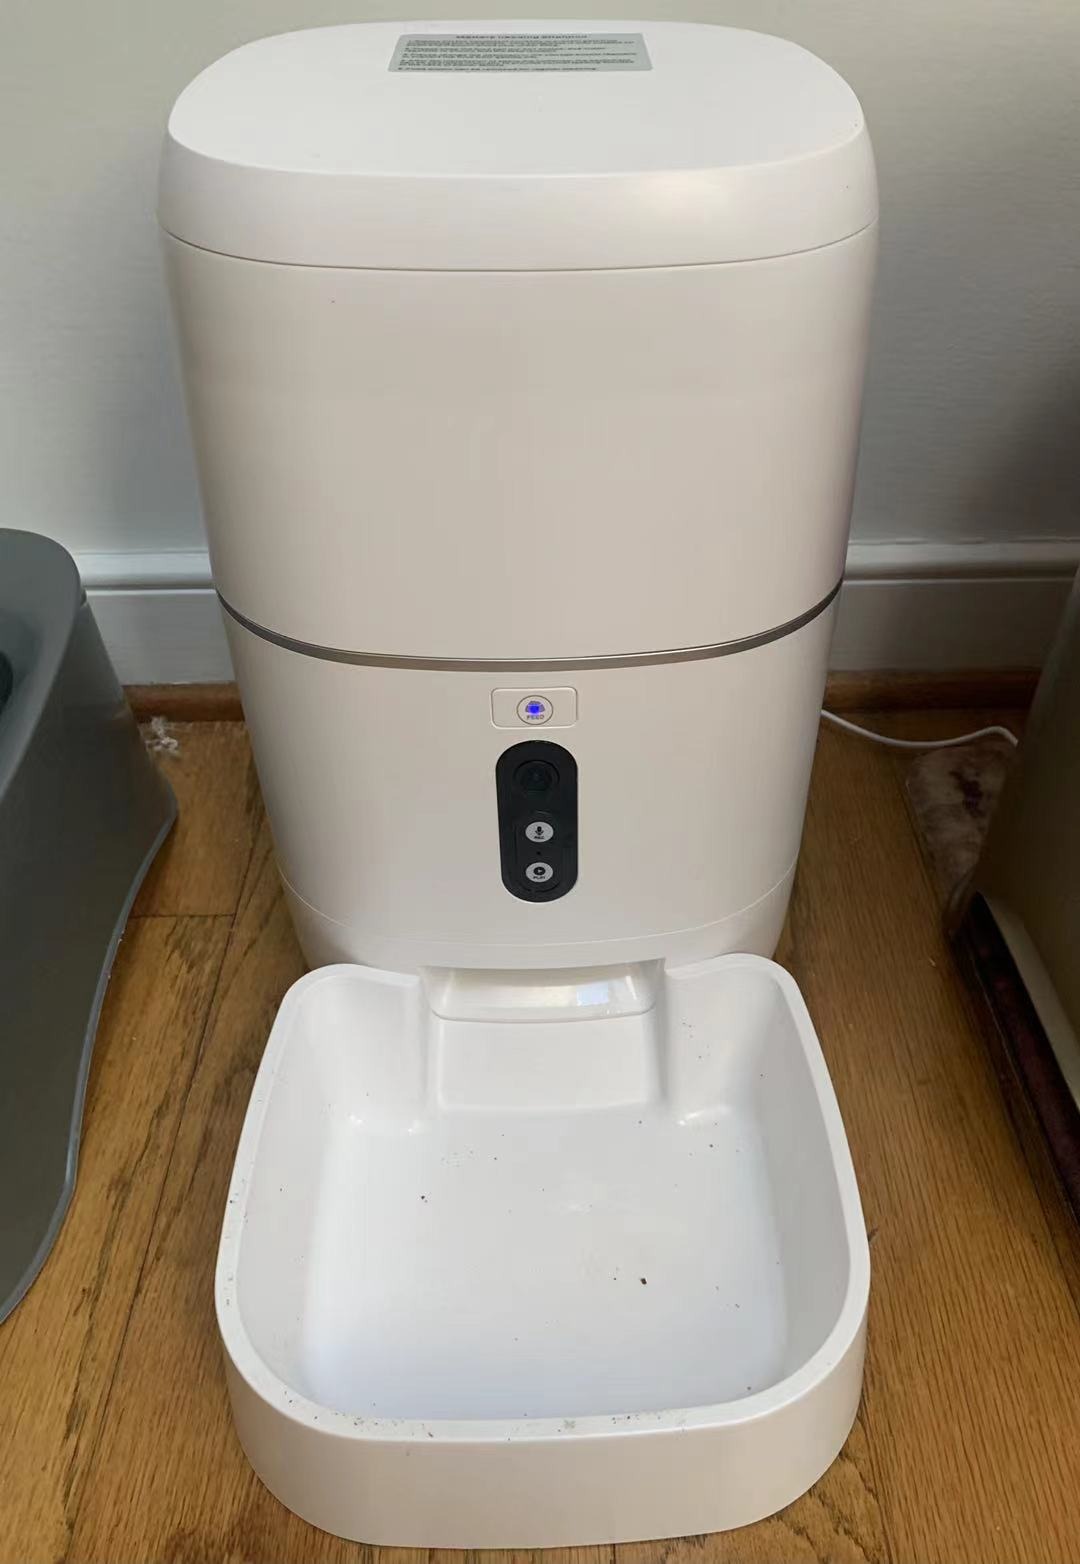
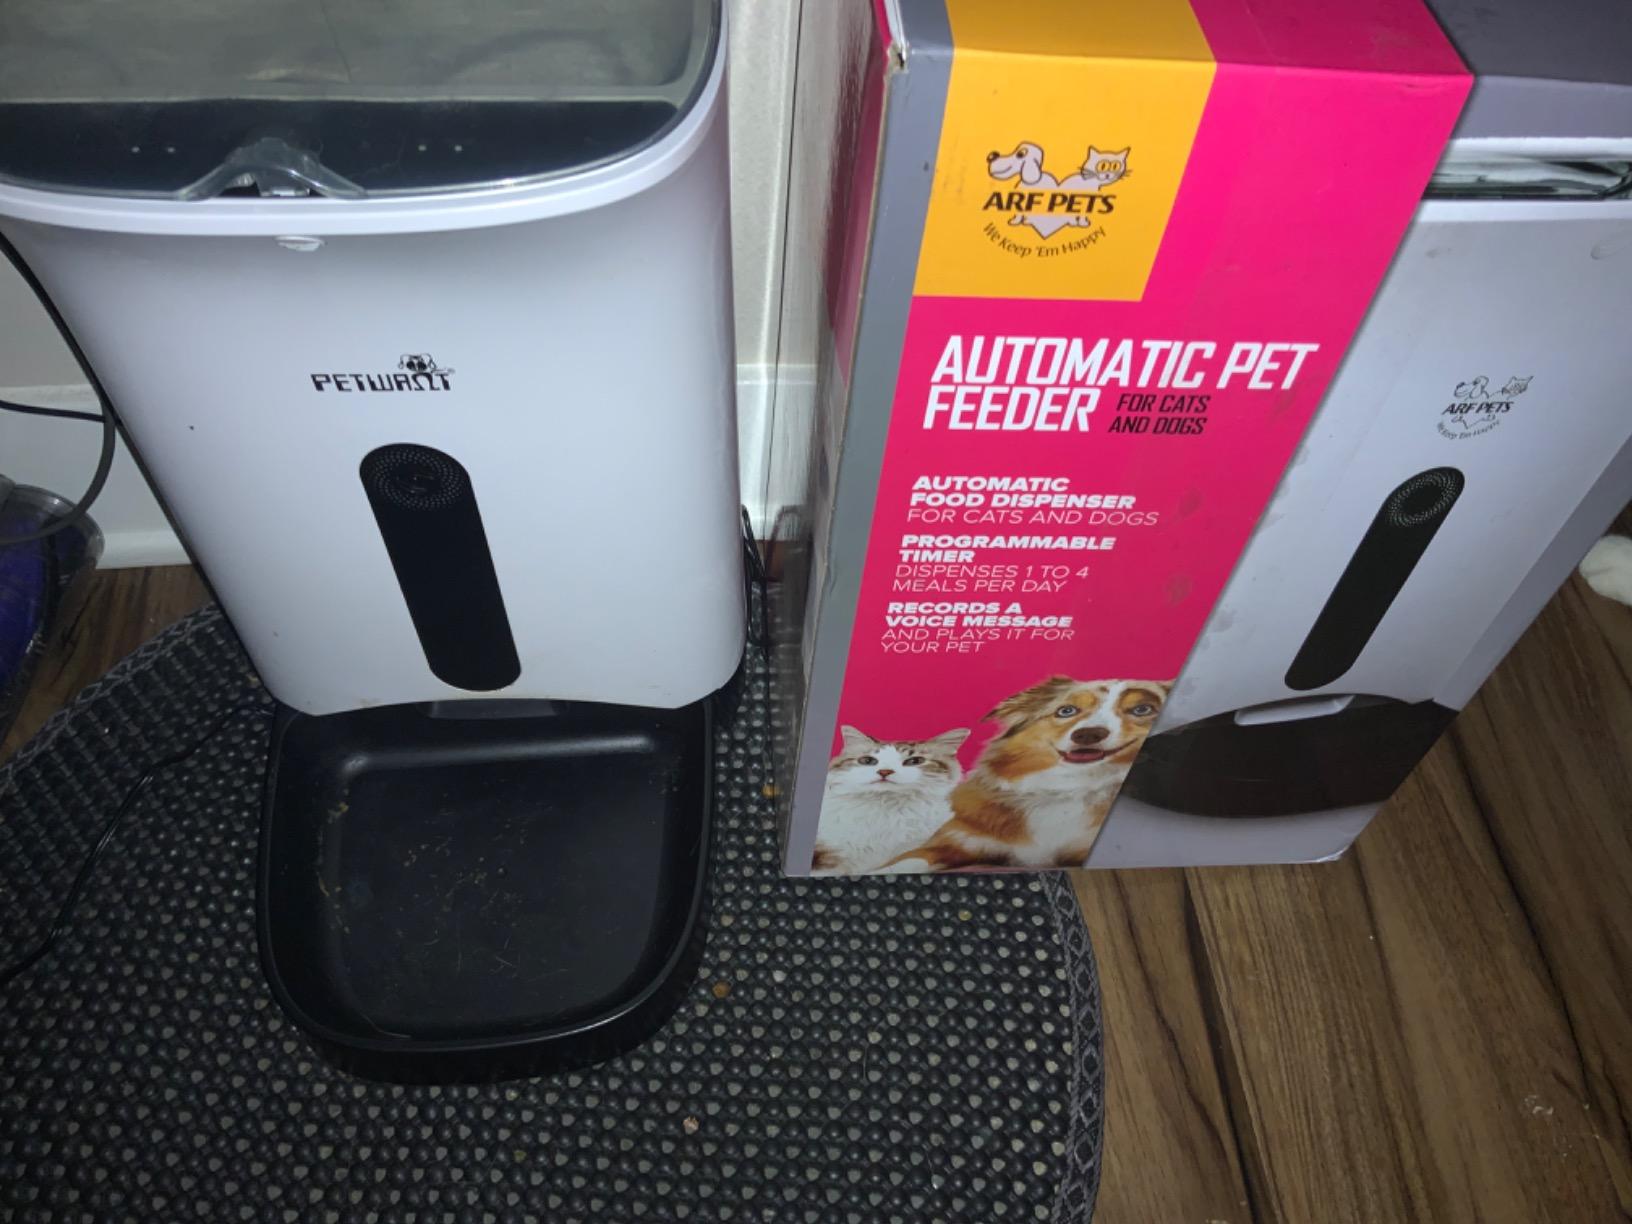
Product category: items_feeder
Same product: no